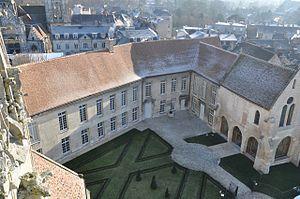
Vue du Musée d'art et d'archéologie de Senlis depuis la Cathédrale Notre-Dame de Senlis, Senlis, Oise, France.
Ce tableau présente la liste de tous les monuments historiques classés ou inscrits dans la ville de Senlis, Oise, Hauts-de-France, en France.
Le musée d'art et d'archéologie de Senlis est situé dans le centre historique de la ville de Senlis, à proximité de la cathédrale de Senlis. Il est situé dans l'ancien palais épiscopal de la ville, classé monument historique depuis 1964, et accueille une collection de beaux-arts, d'arts décoratifs et d'archéologie locale. Pour la restauration entière du bâtiment à partir du mois de juillet 2007, le musée a dû fermer au public, avec une réouverture prévue initialement pour février 2009. Des découvertes archéologiques ont retardé la progression des travaux, mais en septembre 2009, ils étaient pratiquement terminés, sauf pour la galerie Renaissance et la chambre des anges, dont la rénovation intérieure n'avait pas encore commencé. La réouverture était alors envisagée pour septembre 2010, mais les marchés publics n'ayant pas été passés à temps, des nouveaux retards sont survenus. Finalement l'inauguration après les travaux a eu lieu le 23 juin 2012.